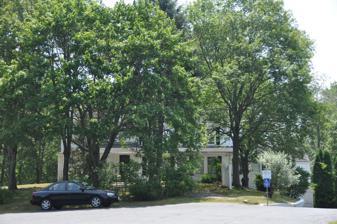
Building: Benjamin Wellington House
Country: United States of America
Year built: 1810
Historic house in Massachusetts, United States United States historic place Benjamin Wellington House U.S. National Register of Historic Places View of the back of the house, which faces Whittier Ave Location 56 Whittier Street, Waltham, Massachusetts Coordinates 42°24′48″N 71°14′31″W / 42.41333°N 71.24194°W / 42.41333; -71.24194 Built 1810 Architectural style Federal MPS Waltham MRA NRHP reference No. 89001523 Added to NRHP September 28, 1989 The Benjamin Wellington House is a historic house in Waltham, Massachusetts . The 2 + 1 ⁄ 2 -story wood-frame house was built c. 1810 by Benjamin Wellington, and is one of the city's few Federal style house with brick end-walls. The house is a well-proportioned five bays wide and three deep, with paired chimneys on each of the gable ends. A single-story porch with Tuscan columns wraps around two sides of the house. The Wellingtons, early settlers of the area, only acquired this farmstead (with surrounding farmlands) by marriage in the early 19th century. The house was listed on the National Register of Historic Places in 1989. See also National Register of Historic Places listings in Waltham, Massachusetts References